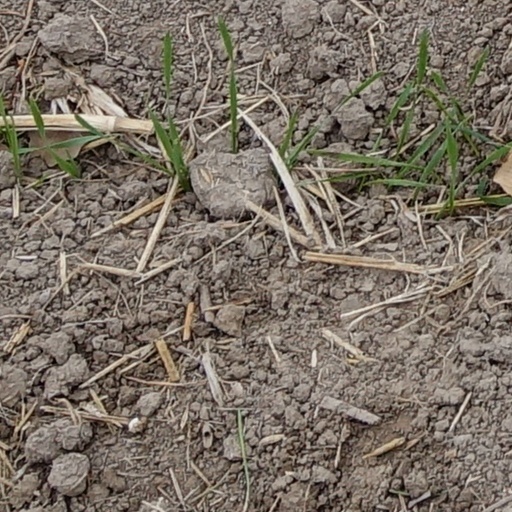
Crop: wheat